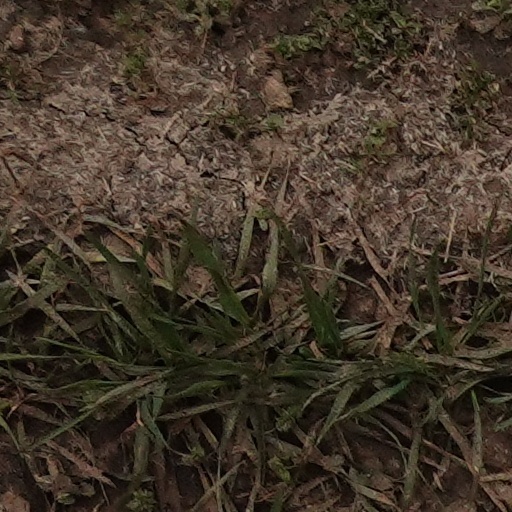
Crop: wheat